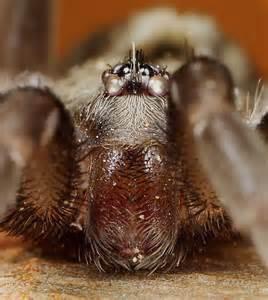
spider